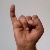
The image shows a hand gesture representing the letter 'I' in Indian Sign Language.